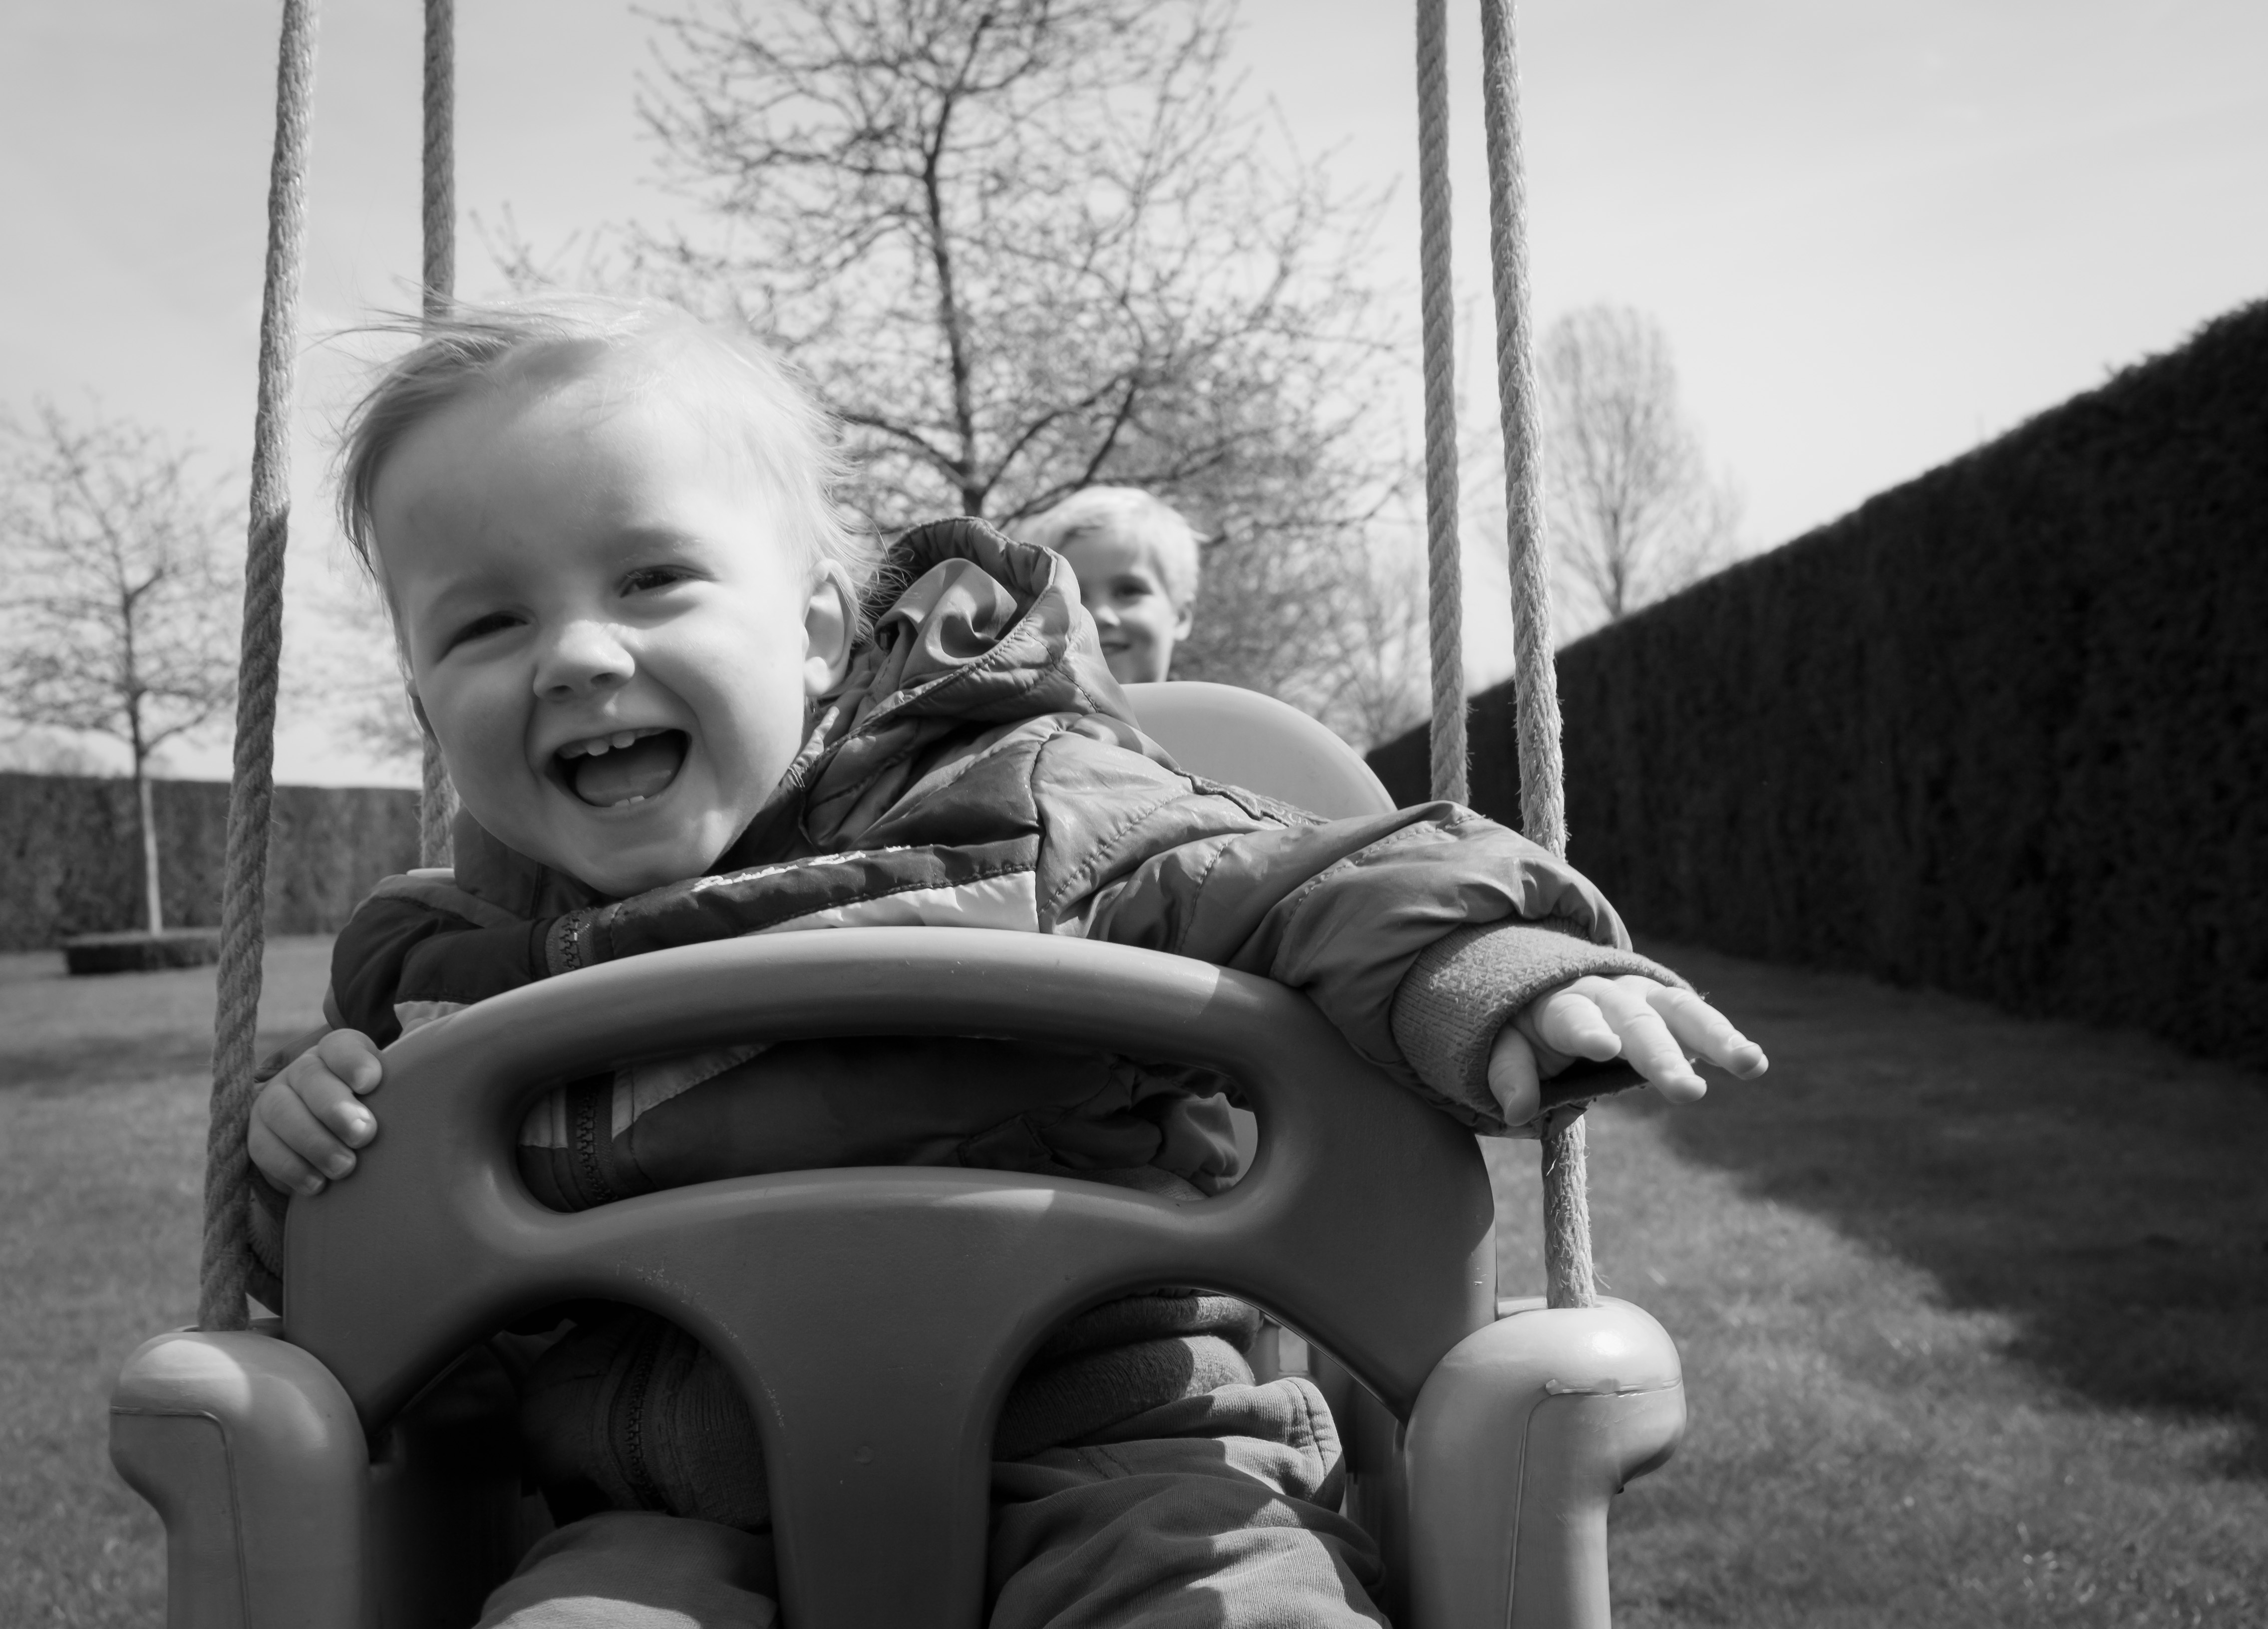
black and white, people, white, photography, kid, cute, vehicle, child, playing, black, monochrome, baby, childhood, smiling, smile, son, reflex camera, kids, children, fun, digital camera, happy, happiness, toddler, boys, photograph, image, adorable, happy children, happy child, little boy, monochrome photography, happy baby, digital slr, single lens reflex camera, human positions